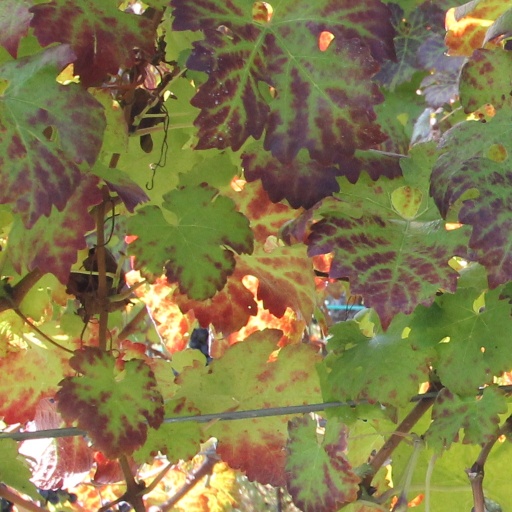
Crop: grape